Invasive species in Australia

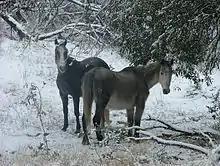
Brumbies at Snowy Wilderness retreat in Jindabyne, New South Wales, 2003

Humans arrived in Australia between 80,000 and 45,000 years ago, living alongside megafauna for 20,000–25,000 years before the megafaunal extinctions that were likely caused by, or partly contributed to by, late Pleistocene climate change; however, the full reason for the extinctions is still unclear and human hunting or habitat changes through fire-stick farming may also have contributed to the extinctions. This left Australia with much of its keystone species extinct, leaving the ecosystems altered and far more vulnerable to invasion.